Shawmut Motor Company

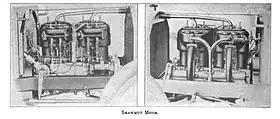
Shawmut 4-cylinder 40hp motor, from article in 1908 Horseless Age magazine

The Shawmut Motor Company was organized in Stoneham, Massachusetts in 1905 to succeed the Phelps automobile. The Shawmut was manufactured from 1906 to 1908, when the factory was destroyed by fire. The company was headquartered in Boston. A 1908 Shawmut Roundabout was the winner of the 1909 Ocean to Ocean Automobile Endurance Contest.